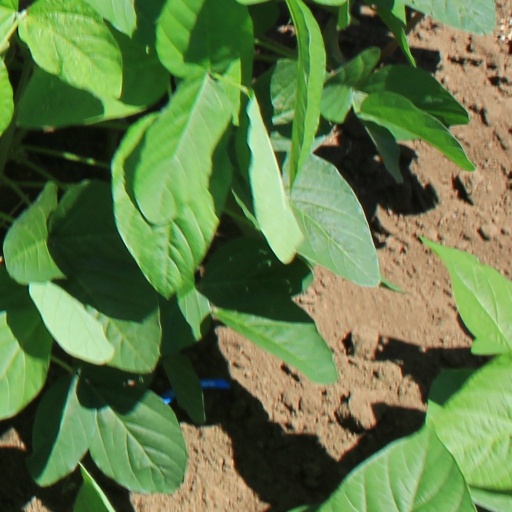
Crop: soybean